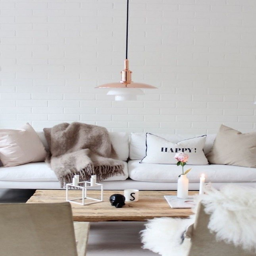
over the past year , the most on - trend homes adopted minimal design with pops of pattern and unexpected color .